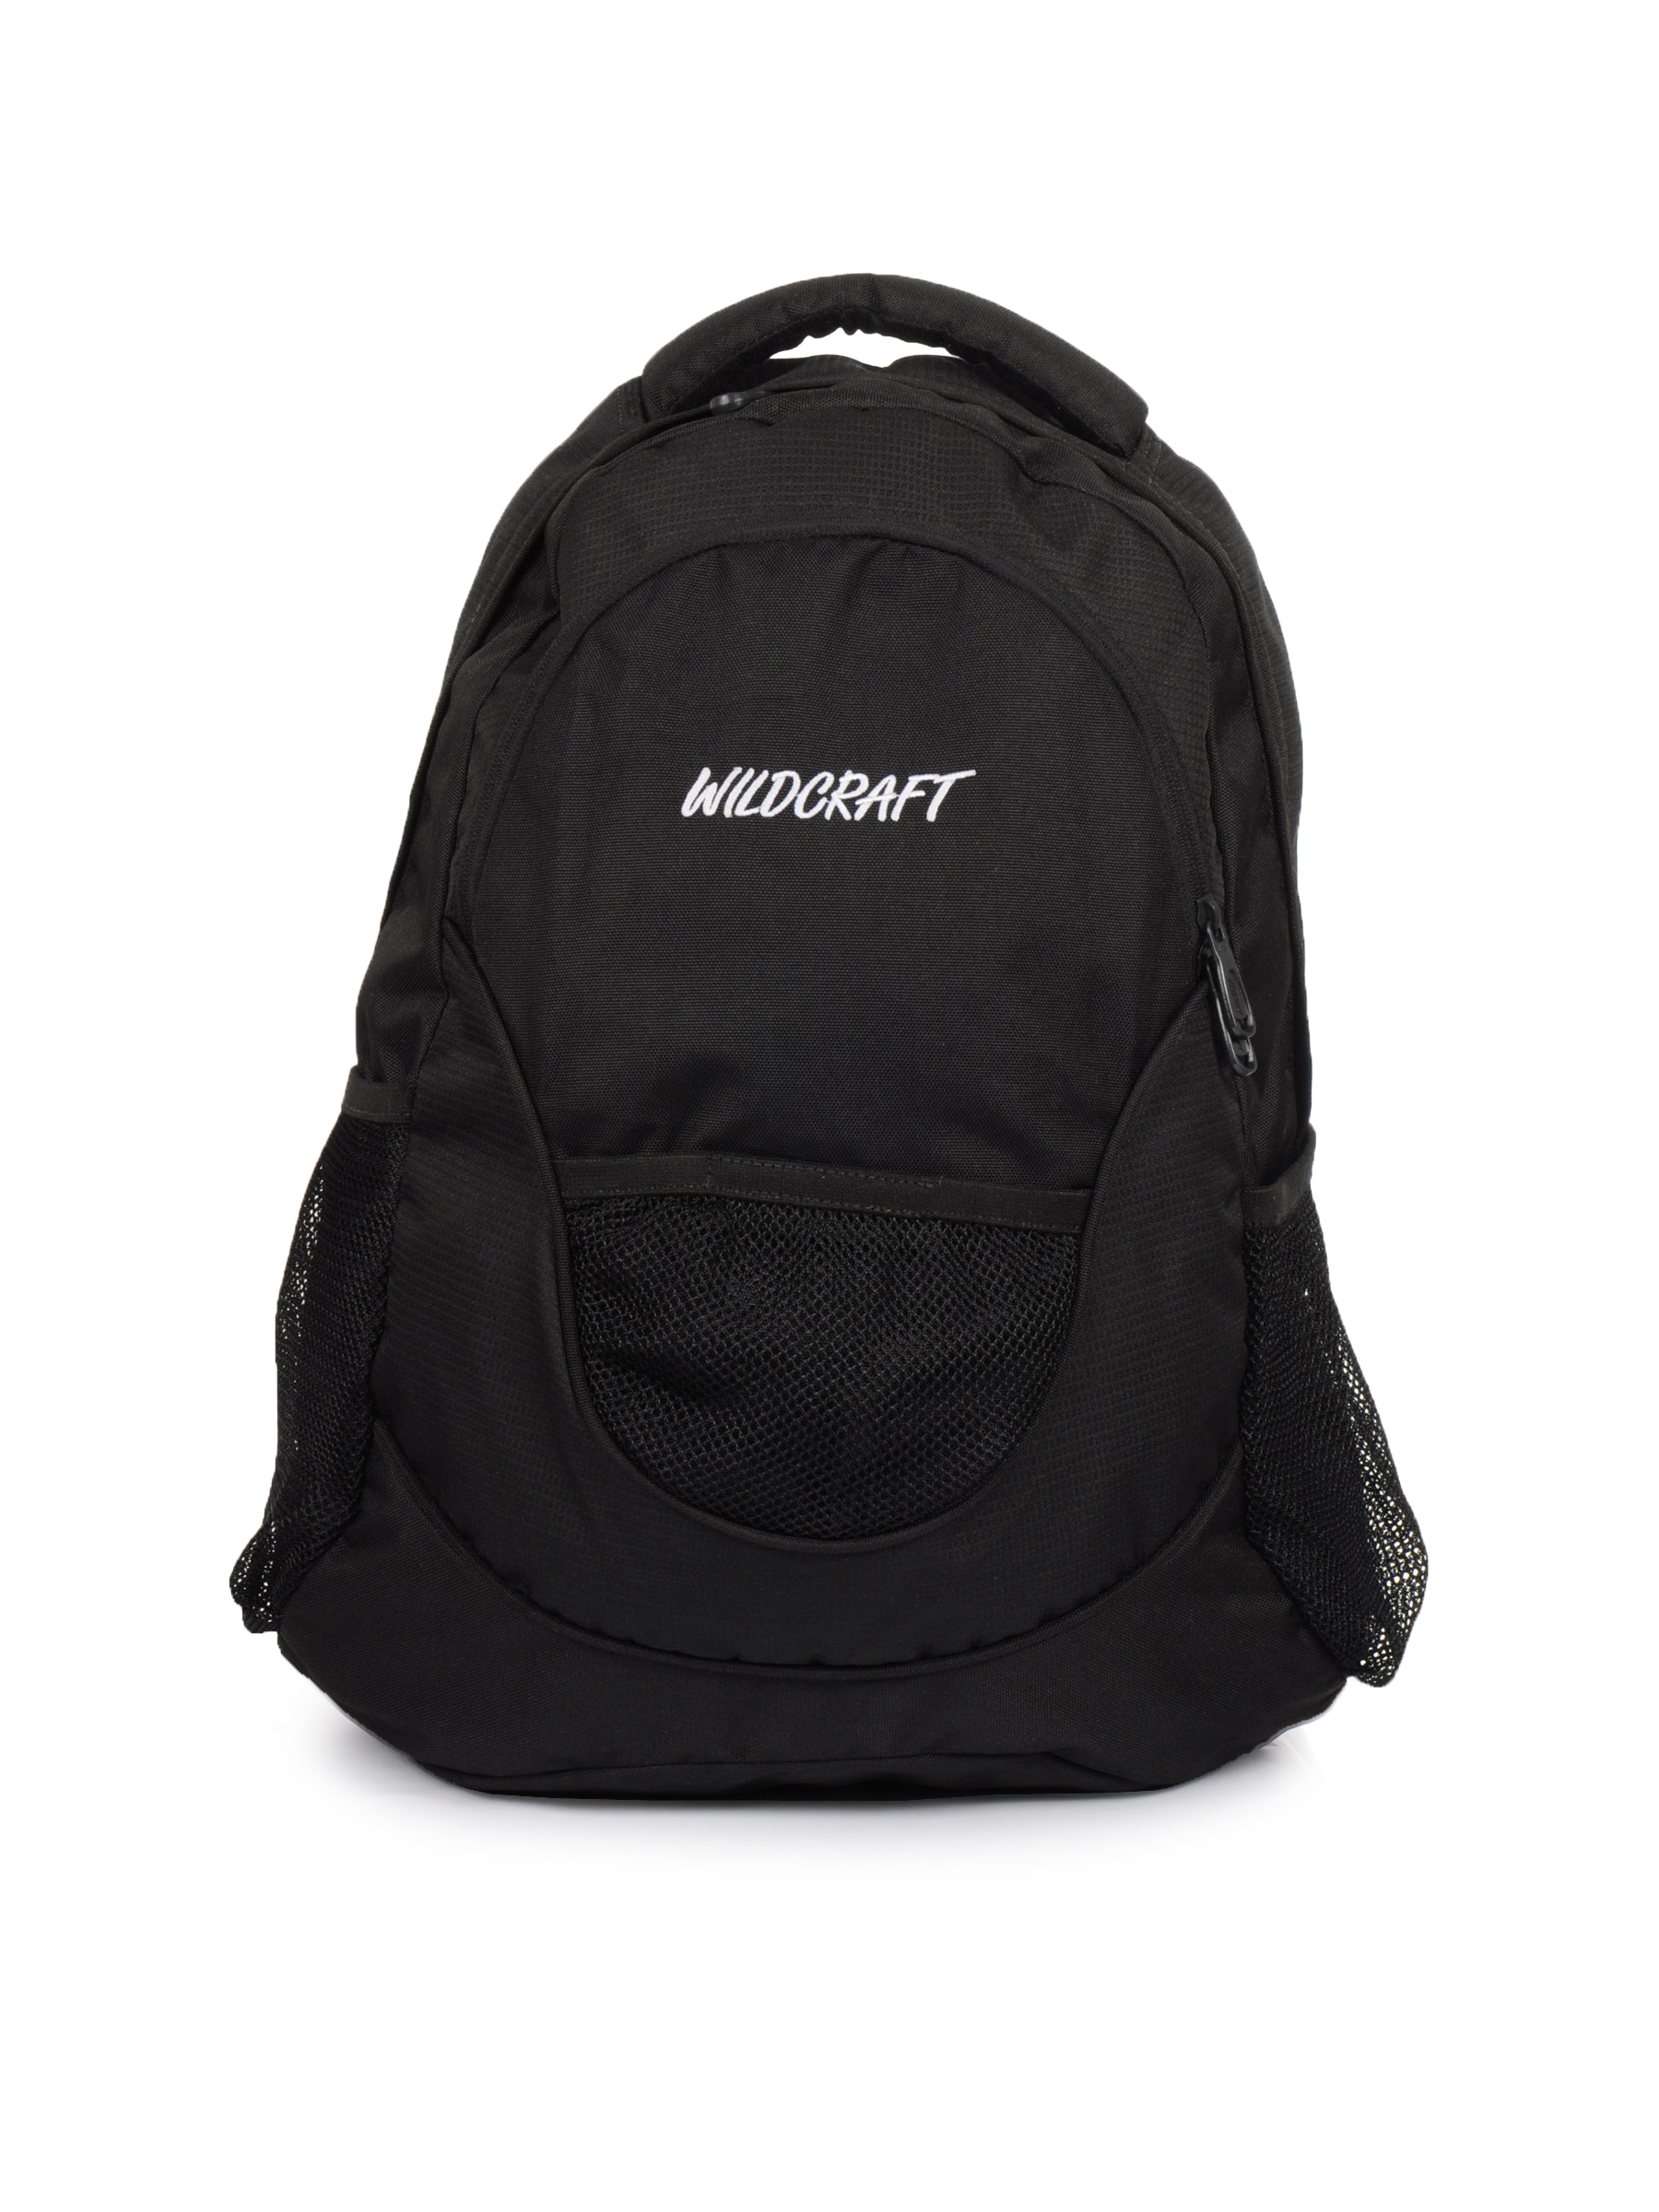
Wildcraft Unisex Black Backpack
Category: Accessories / Bags / Backpacks
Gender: Unisex
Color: Black
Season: Winter 2015
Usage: Casual